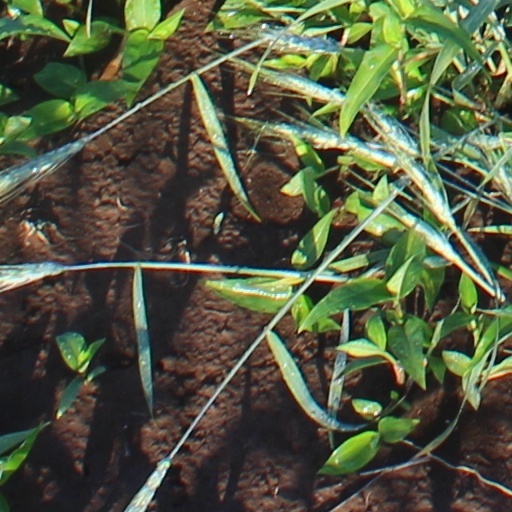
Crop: wheat